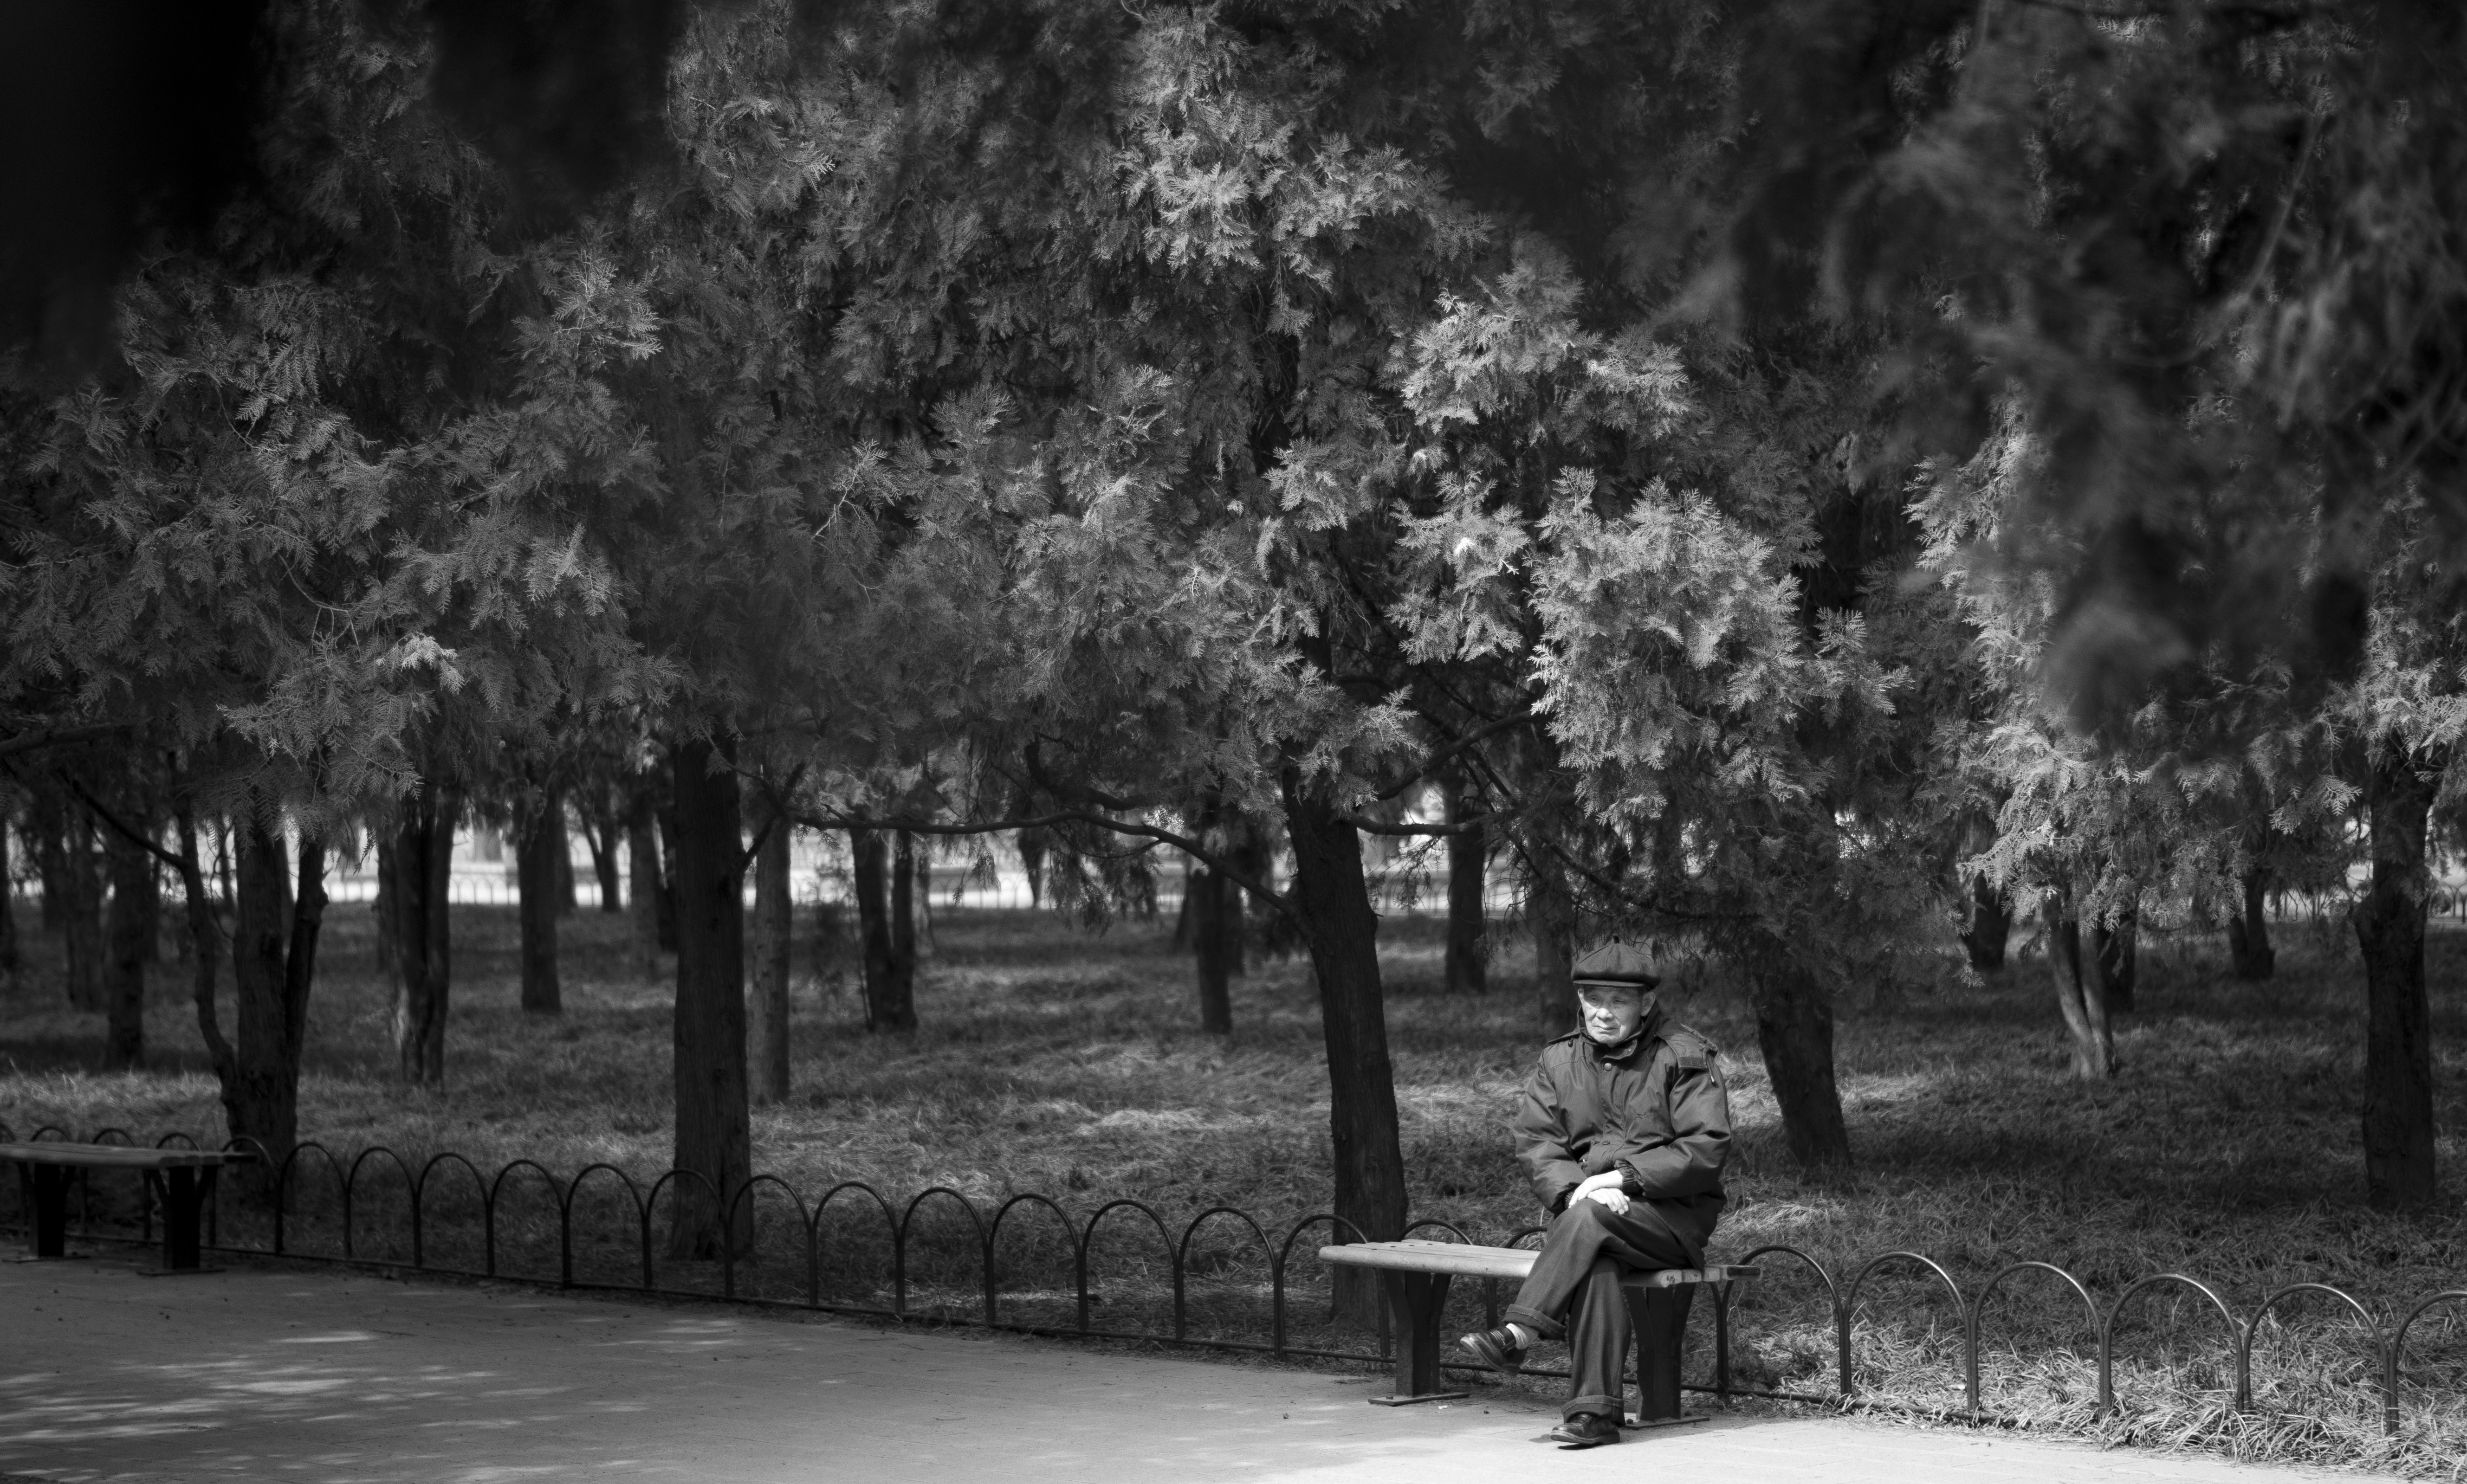
tree, black and white, plant, street, photography, morning, leaf, flower, time, dslr, spring, chinese, heaven, peaceful, autumn, park, peace, calm, think, human, darkness, silence, black, monochrome, season, trees, candid, art, temple, beijing, templeofheaven, sony, fine, be, china, streetscene, alpha, mood, calmness, inner, sonystreetphotographer, 58, element, calming, yourself, monochrome photography, woody plant